Presidency of Rodrigo Duterte

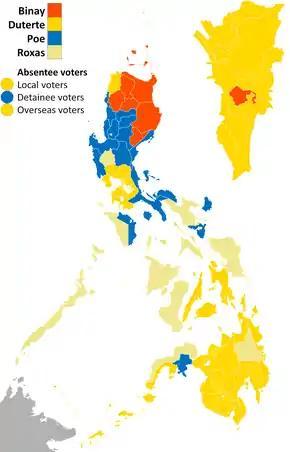
won solid votes from Mindanao, Metro Manila, and Cebu during the 2016 presidential election.

Duterte, campaigning on a platform of fighting crime, corruption, and illegal drugs, won the 2016 presidential election with votes, defeating Liberal Party leader Mar Roxas by over 6.6 million votes.